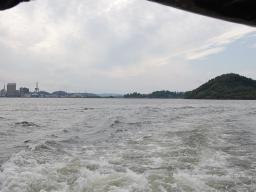
Label: Background_without_leaves